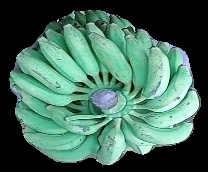
Variety: elakki-bale
Grade: grade1